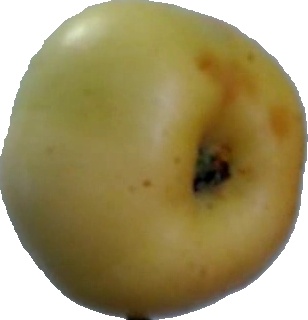
Label: apple_6